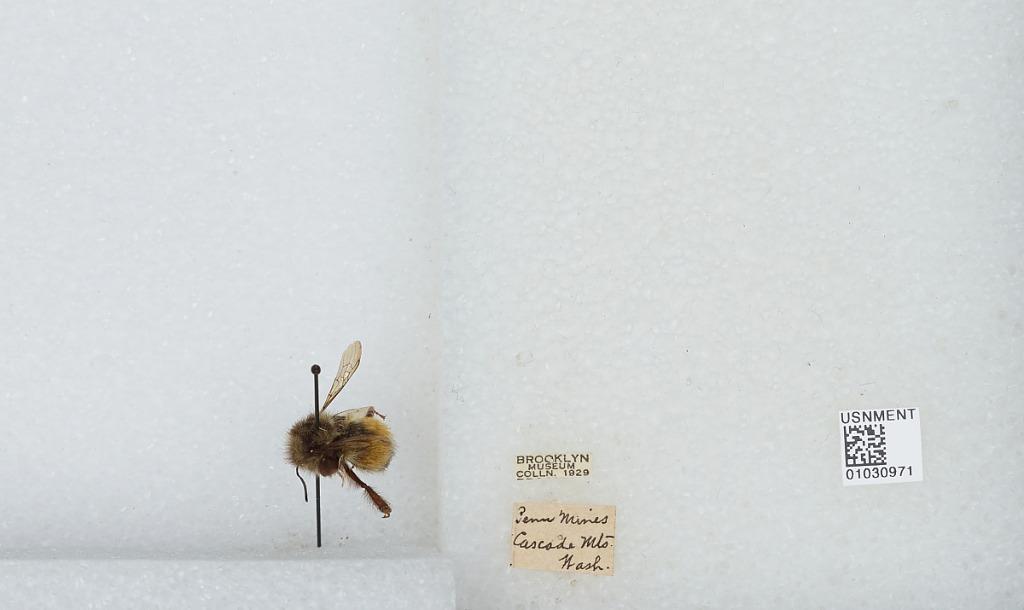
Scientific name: Bombus (Pyrobombus) melanopygus Nylander
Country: United States
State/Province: Washington
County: Pierce
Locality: Benns Mines, Cascade Mountains